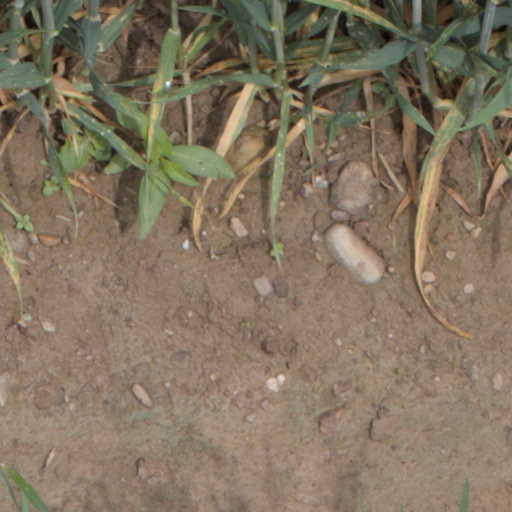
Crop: wheat